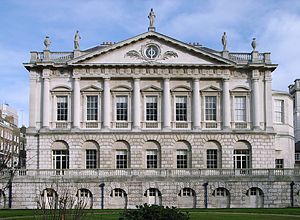
Spencer House (London)
Spencer House i 2008.
Spencer House er et palæ i St. James's i Londons West End.